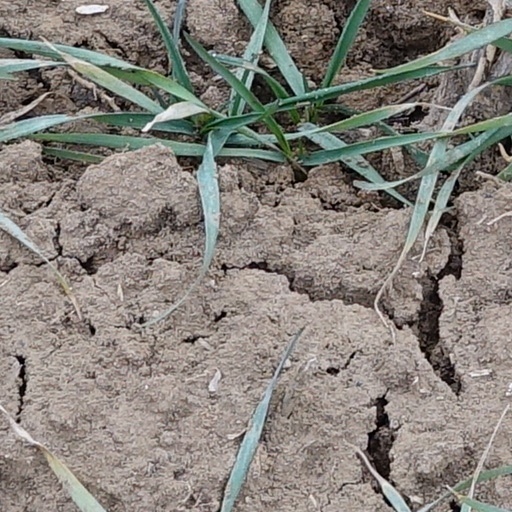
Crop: wheat